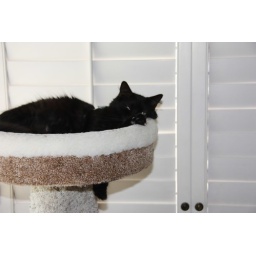
Sunday A.M. - "chillaxing" in the cat tower